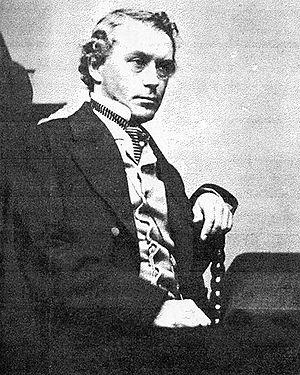
Pendant la guerre de Sécession, la United States Sanitary commission, connue également sous le diminutif de Sanitary, fut la principale organisation non gouvernementale de secours aux blessés et aux malades de l'armée de l’Union. Sa méthode de travail, basée sur l’inspection, l’information et la responsabilisation des officiers, lui permit de dépasser largement le rôle consultatif qui lui avait été assigné par une loi du 18 juin 1861.